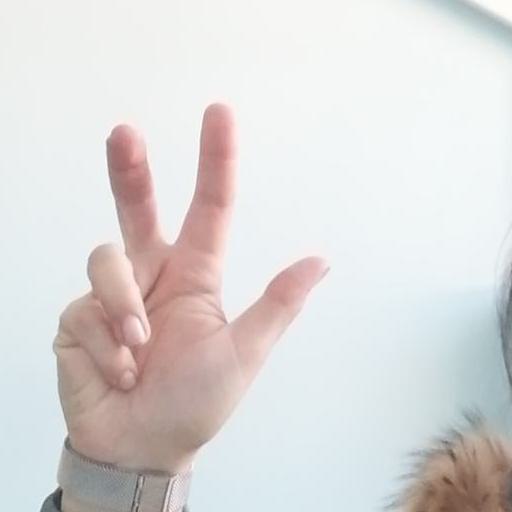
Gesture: three2